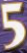
Number: 5